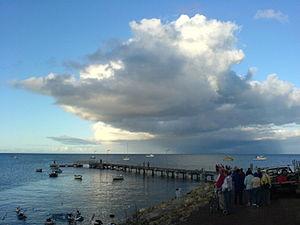
Kingscote, est la ville principale de Kangaroo Island. C'est un centre touristique, administratif et de communications.